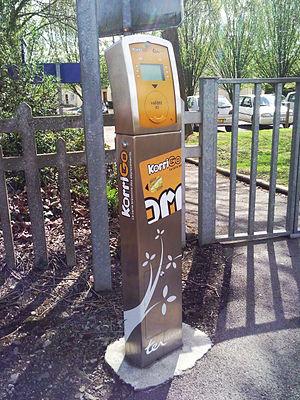
Dispositif de billettique électronique Korrigo.
La gare de Noyal - Acigné est une gare ferroviaire française de la ligne de Paris-Montparnasse à Brest, située sur le territoire de la commune de Noyal-sur-Vilaine, à proximité d'Acigné, dans le département d'Ille-et-Vilaine en région Bretagne.